Stair climbing

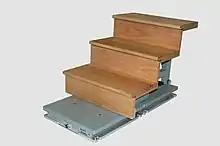
The Force Plate-Mounted Stairs by AMTI are primarily used for research into gait disorders when a subject is walking up and down a set of stairs. Stair ambulation is an essential component of mobility in individuals, making its study critical to determining appropriate clinical intervention.

In one study based on mean oxygen uptake and heart rate, researchers estimated that ascending a 15 cm (5.9 inches) step expends 0.46 kJ (0.11 kcal) for the average person, and descending a step expends 0.21 kJ (0.05 kcal). The study concluded that stair-climbing met the minimum requirements for cardiorespiratory benefits, and considered stair-climbing suitable for promotion of physical activity.